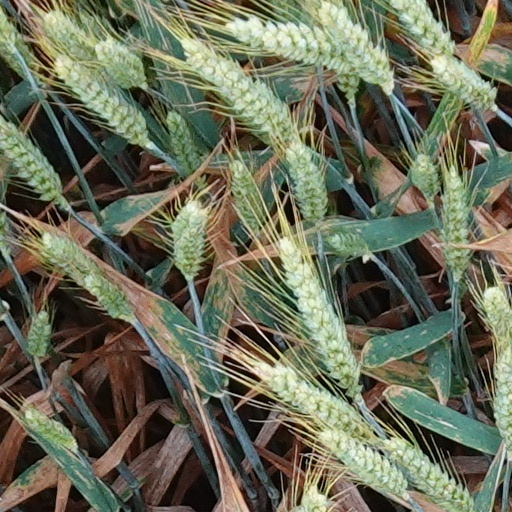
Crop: wheat